We Citizens (Germany)

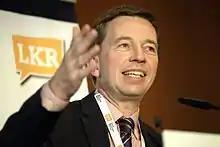
Bernd Lucke at the LKR's federal convention in Siegen, 2017

The party criticises the low-, zero- and negative-interest policies of the European Central Bank. It also emphasises Western alignment with NATO and the EU as the foundation of a transatlantic security structure. LKR favors free trade in general and under certain conditions the Transatlantic Trade and Investment Partnership (TTIP). It supports immigration of suitably qualified candidates on the Canadian model and is opposed to illegal immigration. The party rejects a minimum wage, but prefers a so-called activating minimum income for every citizen. The party describes itself as morally conservative, economically liberal and as an advocate of technological progress. The party fully rejects extremism of every kind. The party calls for fundamental reform of the European Union and the Eurozone, arguing it should go back to its "core competencies" with less political interference in member states, an end to migration quotas and no more bailouts for Eurozone members.